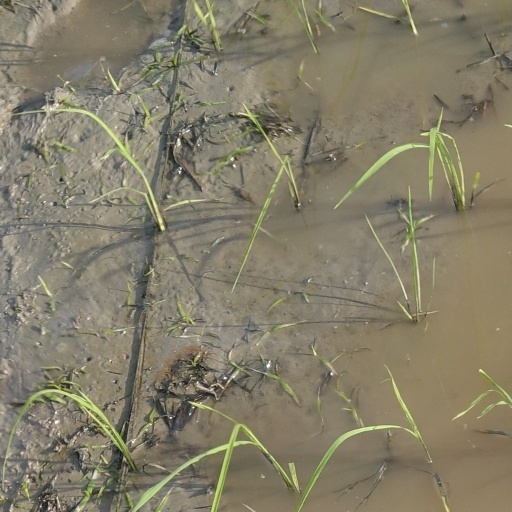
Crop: rice